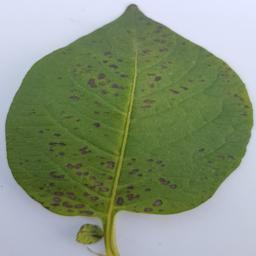
Etiqueta: Tizon_Temprano